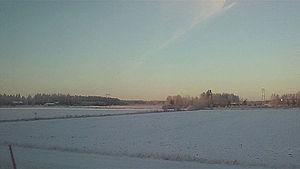
Alajärvi est une municipalité du centre-ouest de la Finlande, dans la région d'Ostrobotnie du Sud.